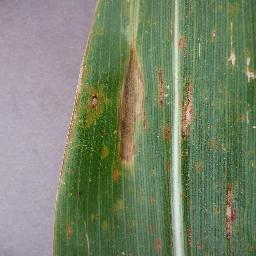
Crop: corn
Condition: (maize)_northern_blight